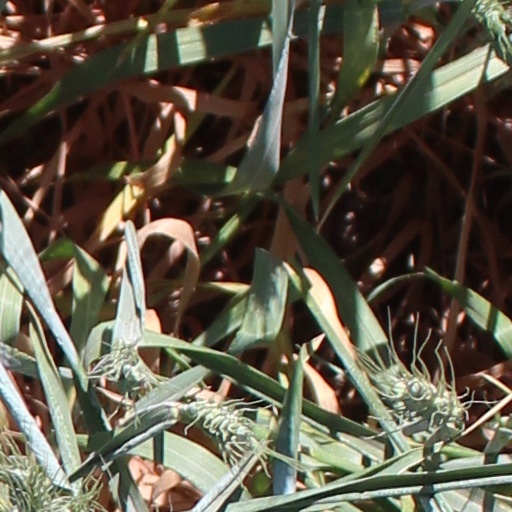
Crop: wheat